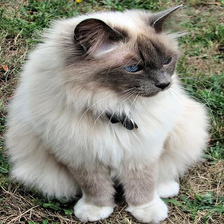
Species: cat
Breed: Birman